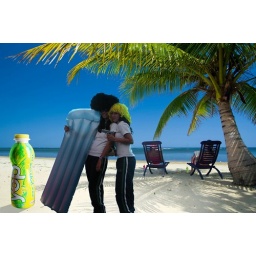
Relaxing under a palm tree on remote beach